CSS grid layout

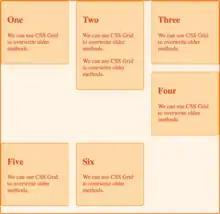
A depiction of a typical webpage layout using CSS floats.

In Cascading Style Sheets, CSS grid layout or CSS grid creates complex responsive web design grid layouts more easily and consistently across browsers. Historically, there have been other methods for controlling web page layout methods, such as tables, floats, and more recently, CSS Flexible Box Layout (flexbox). CSS grid is currently not an official standard (it is a W3C Candidate Recommendation) although it has been adopted by the recent versions of all current major browsers.